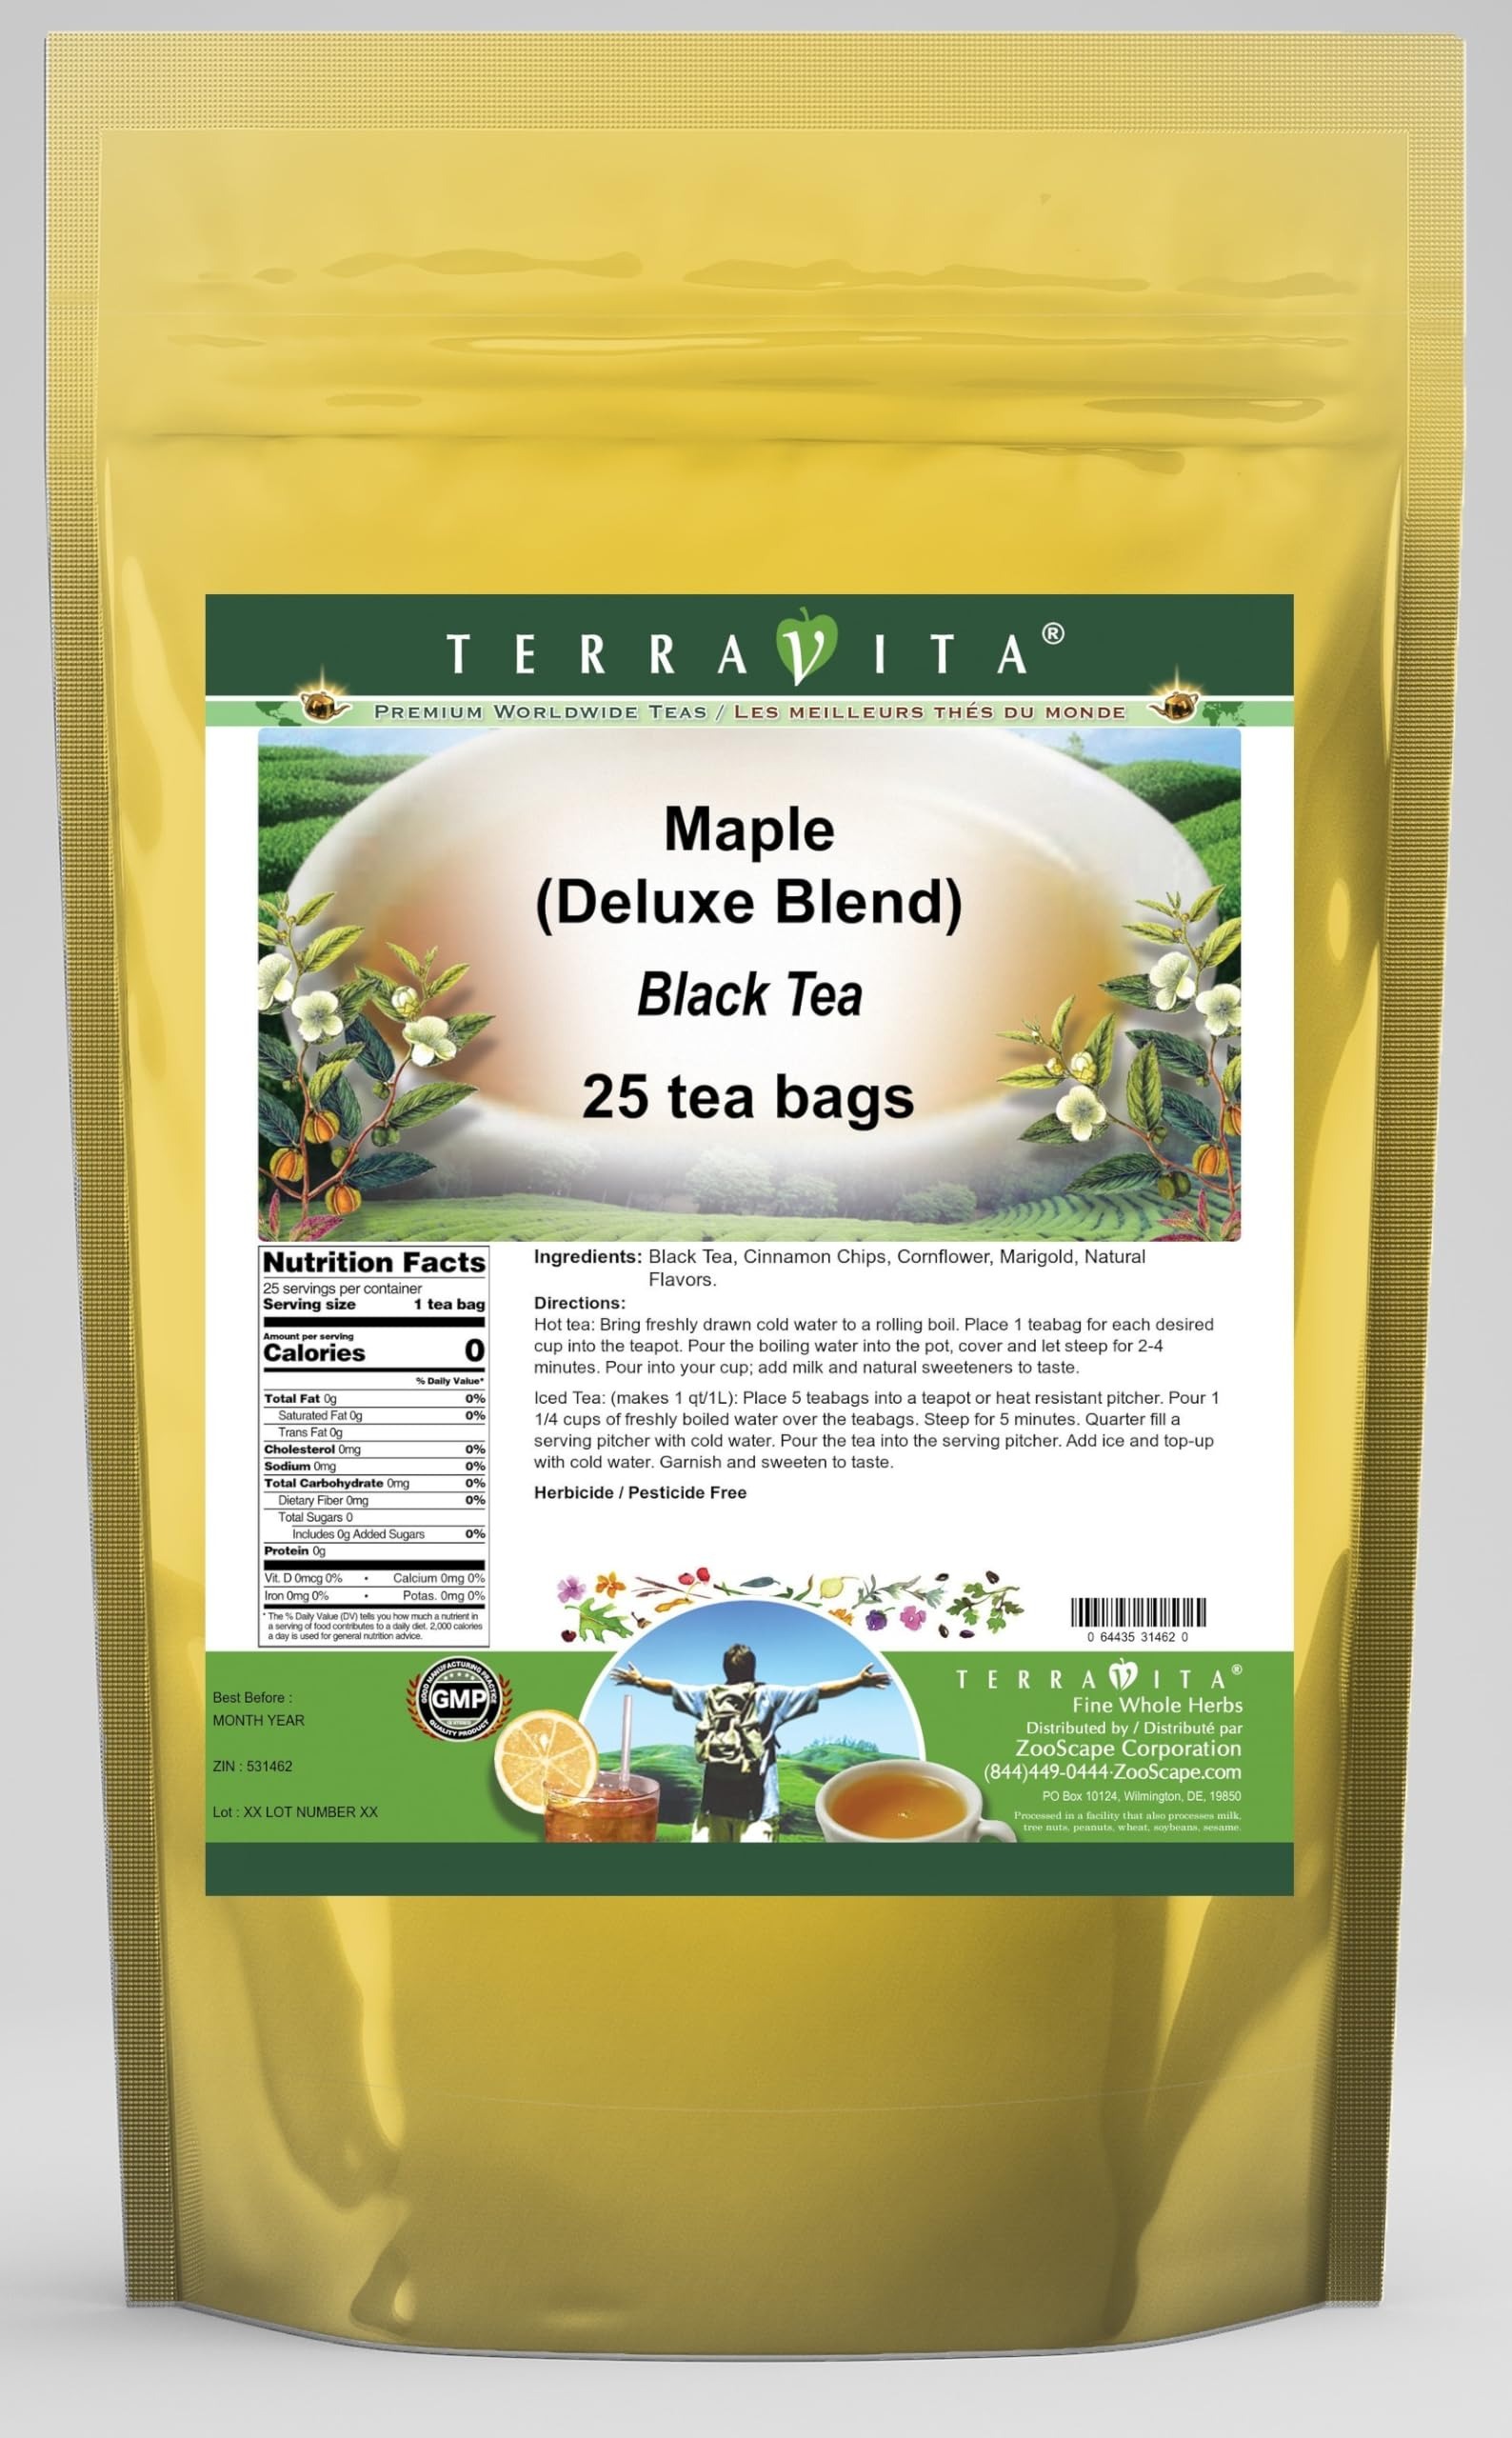
Item Name: Maple Black Tea (Deluxe Blend) (25 tea bags, ZIN: 531462) - 3 Pack
Bullet Point 1: Our Maple Black Tea is a tasty flavored Black tea with Cinnamon Chips, Cornflower and Marigold that has a refreshing taste that will impress you! The unique Maple taste is delicious! - Ingredients: Black tea, Cinnamon Chips, Cornflower, Marigold and natural maple flavor.
Bullet Point 2: No fillers.
Bullet Point 3: Manufacturer: TerraVita
Bullet Point 4: Size: 25 tea bags
Bullet Point 5: Black Tea Bags - Packed in a convenient upright pouch!
Product Description: Our Maple Black Tea is a tasty flavored Black tea with Cinnamon Chips, Cornflower and Marigold that has a refreshing taste that will impress you! The unique Maple taste is delicious! - Ingredients: Black tea, Cinnamon Chips, Cornflower, Marigold and natural maple flavor. - Hot tea brewing method: Bring freshly drawn cold water to a rolling boil. Place 1 teabag for each desired cup into the teapot. Pour the boiling water into the pot, cover and let steep for 2-4 minutes. Pour into your cup; add milk and natural sweeteners to taste. - Iced tea brewing method: (to make 1 liter/quart): Place 5 teabags into a teapot or heat resistant pitcher. Pour 1 1/4 cups of freshly boiled water over the teabags. Steep for 5 minutes. Quarter fill a serving pitcher with cold water. Pour the tea into the serving pitcher. Add ice and top-up with cold water. Garnish and sweeten to taste. - TerraVita is an exclusive line of premium-quality, natural source products that use only the finest, purest and most potent ingredients found around the world. TerraVita is hallmarked by the highest possible standards of purity, potency, stability and freshness. All of our products are prepared with the highest elements of quality control, from raw materials through the entire manufacturing process, up to and including the moment that the bottles or bags are sealed for freshness and shipped out to you. Our highest possible standards are certified by independent laboratories and backed by our personal guarantee. - TerraVita exists to meet and ensure your family's health and wellness without the harmful effects of chemicals and health products. We strive to make all of our products affordable and reliable and are constantly searching the market to maintain our affordability and to look for new ways to serve y
Value: 75.0
Unit: Count

Price: 46.8